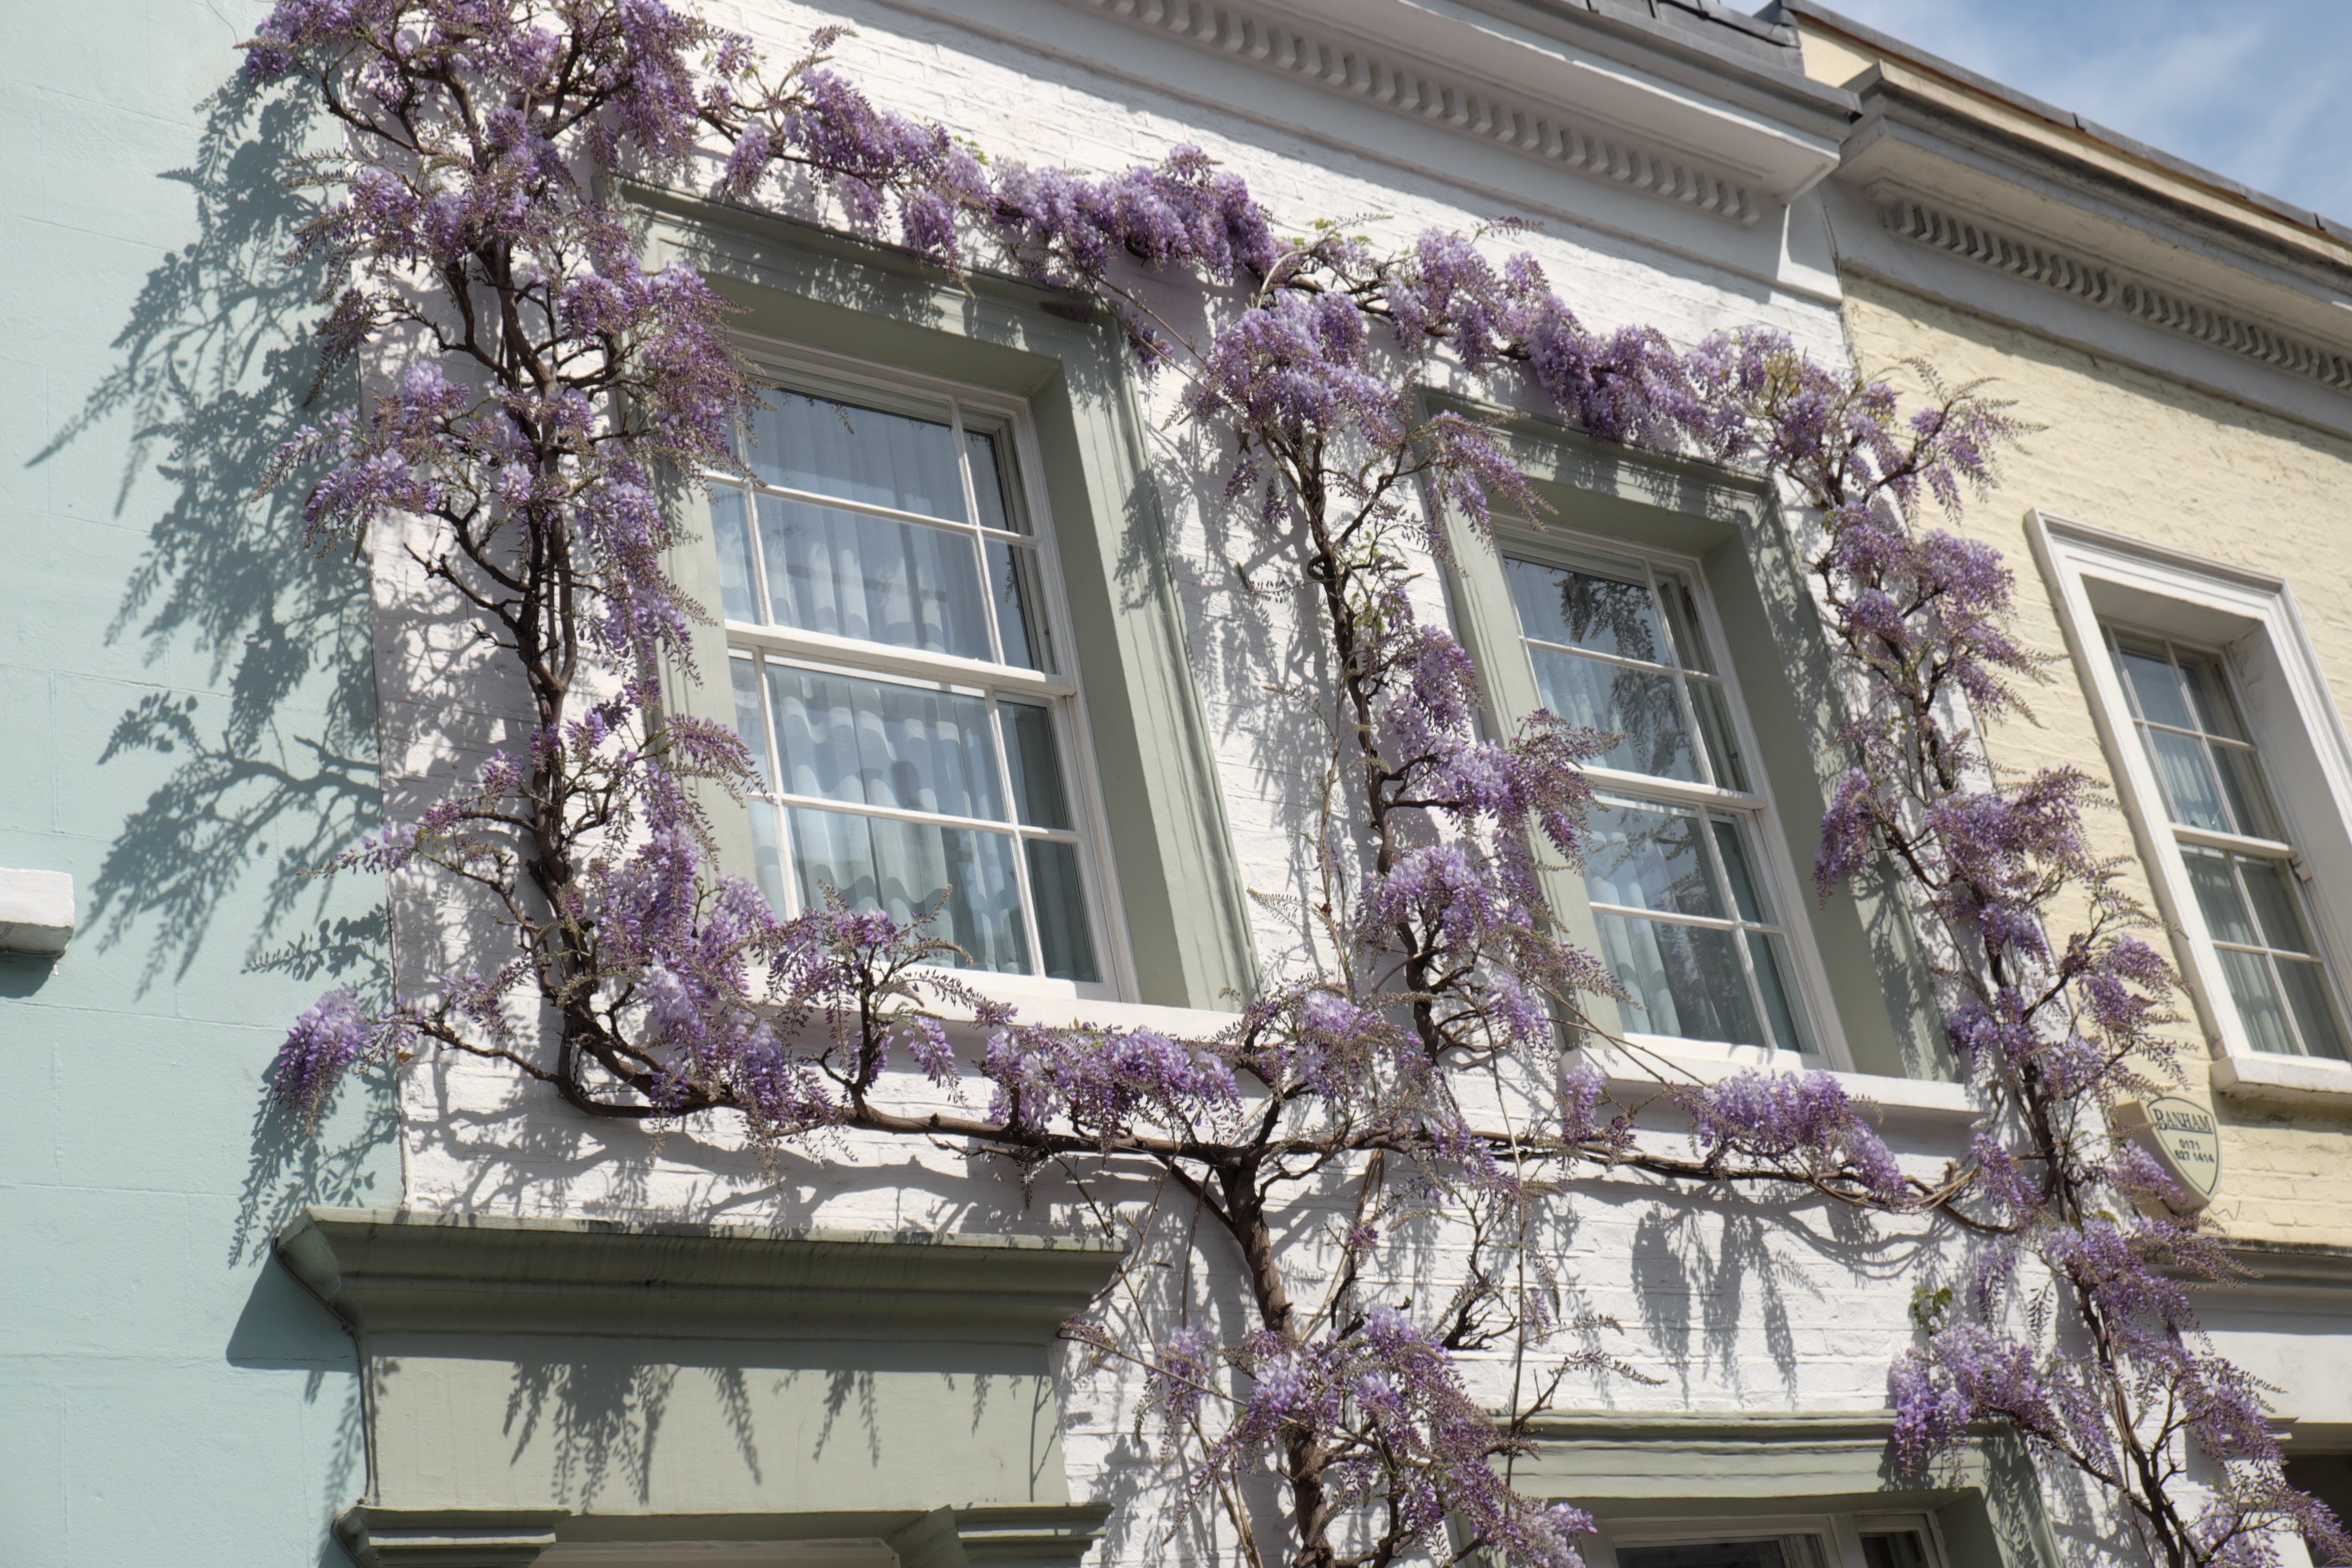
light, architecture, house, sunlight, window, building, city, facade, exterior, residential, townhouse, flowers, knightsbridge, london, luxury, bright, flat, british, culture, style, english, class, kensington, middle, chelsea, elegance, wisteria, stereotypically